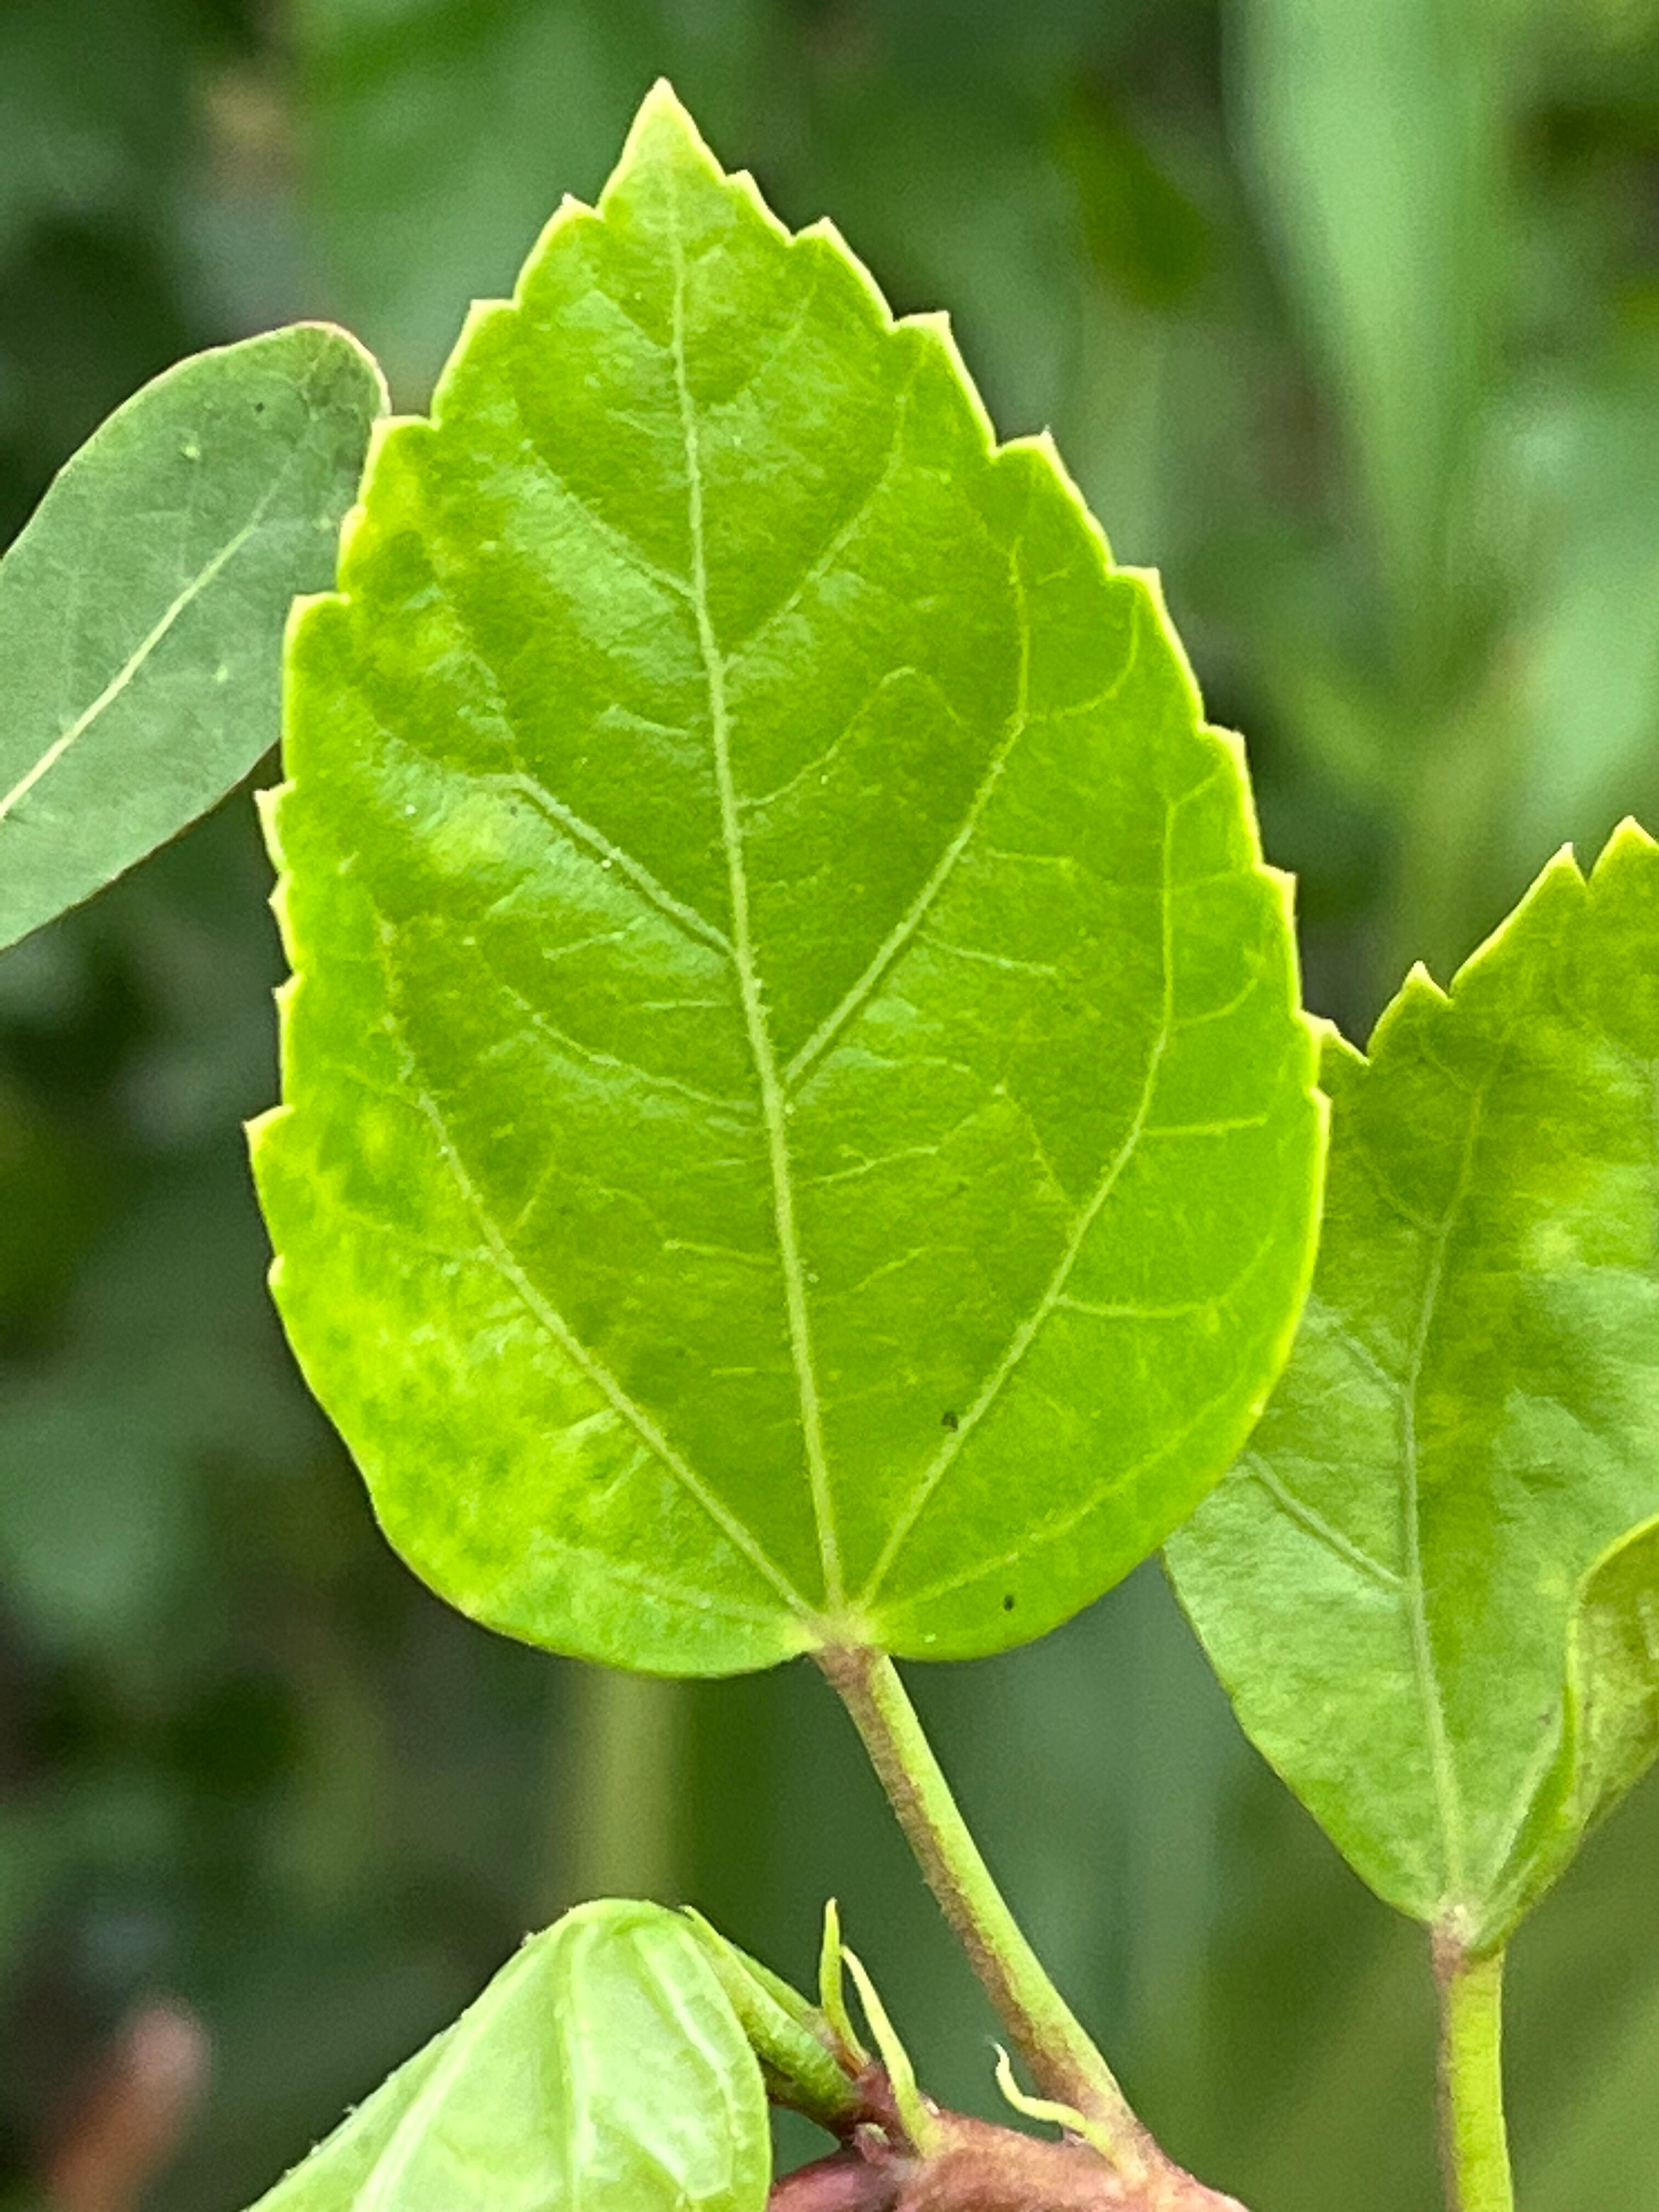
Plant species: hibiscus-rosa-sinensis